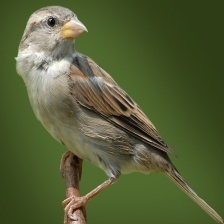
Species: HOUSE SPARROW
Scientific name: PASSER DOMESTICUS